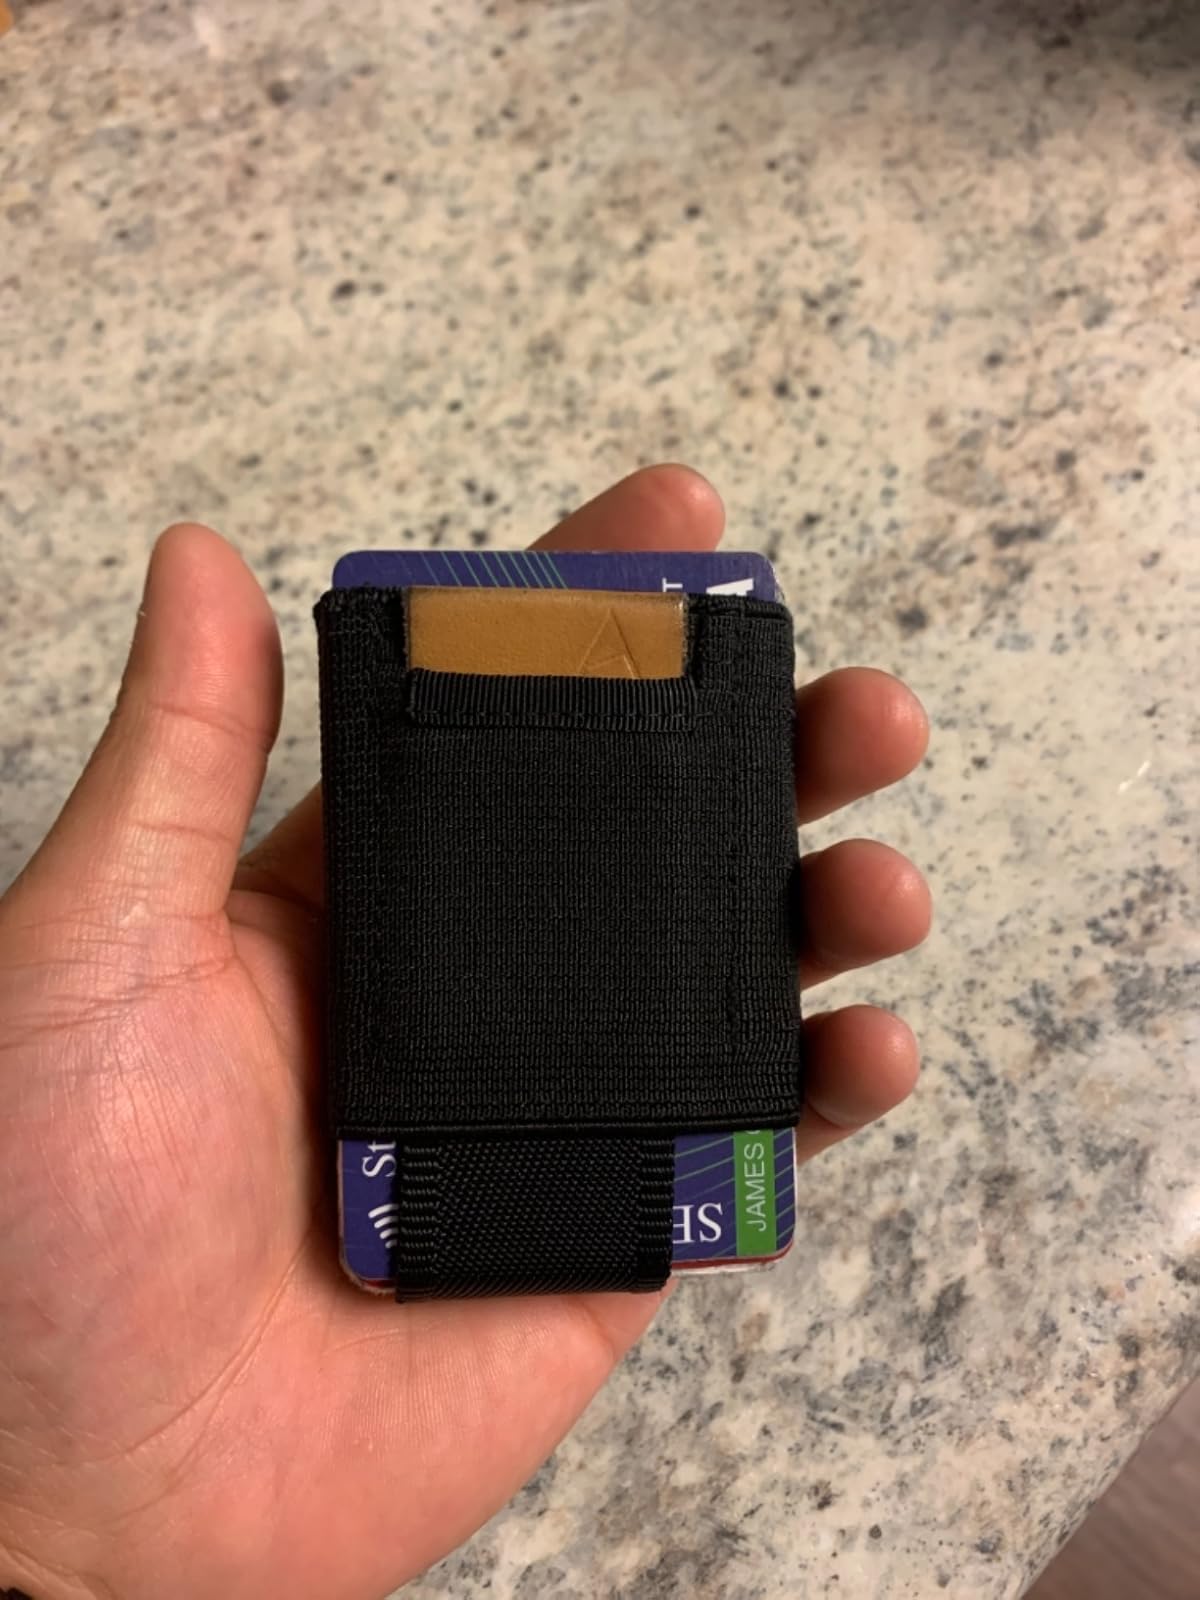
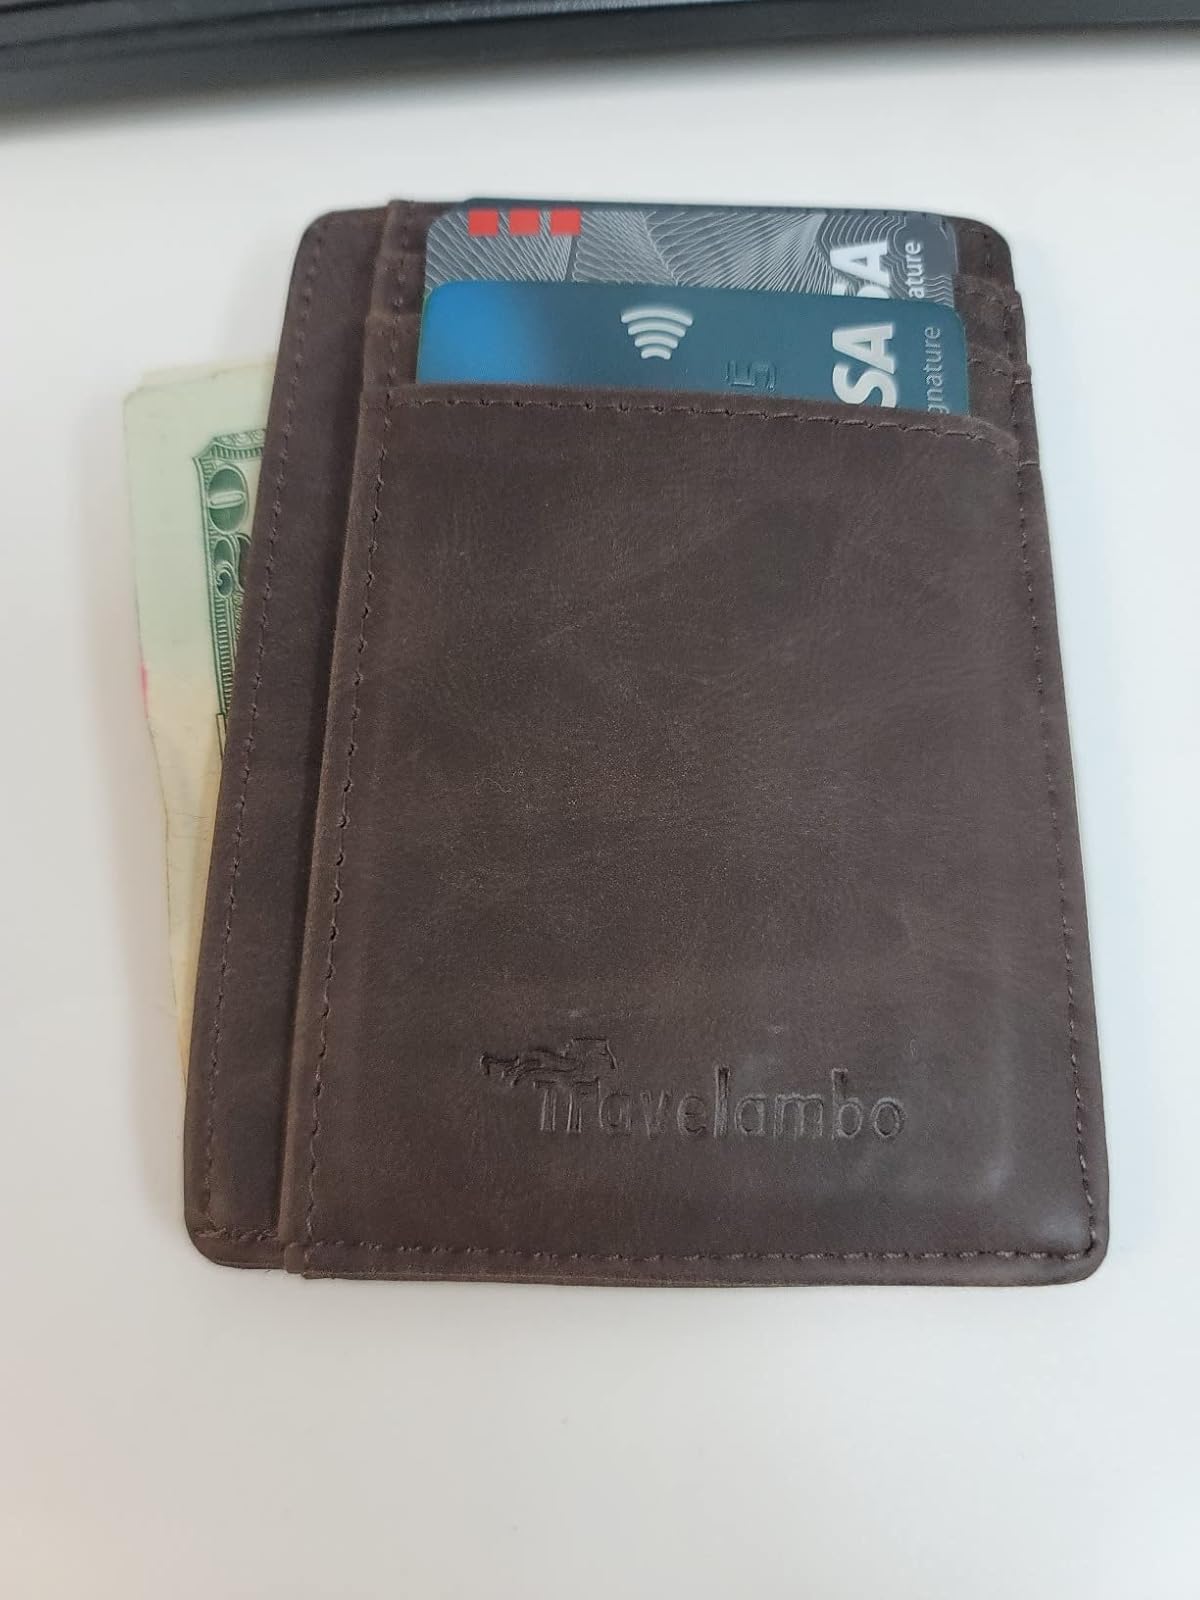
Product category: accessories_wallet
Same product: no